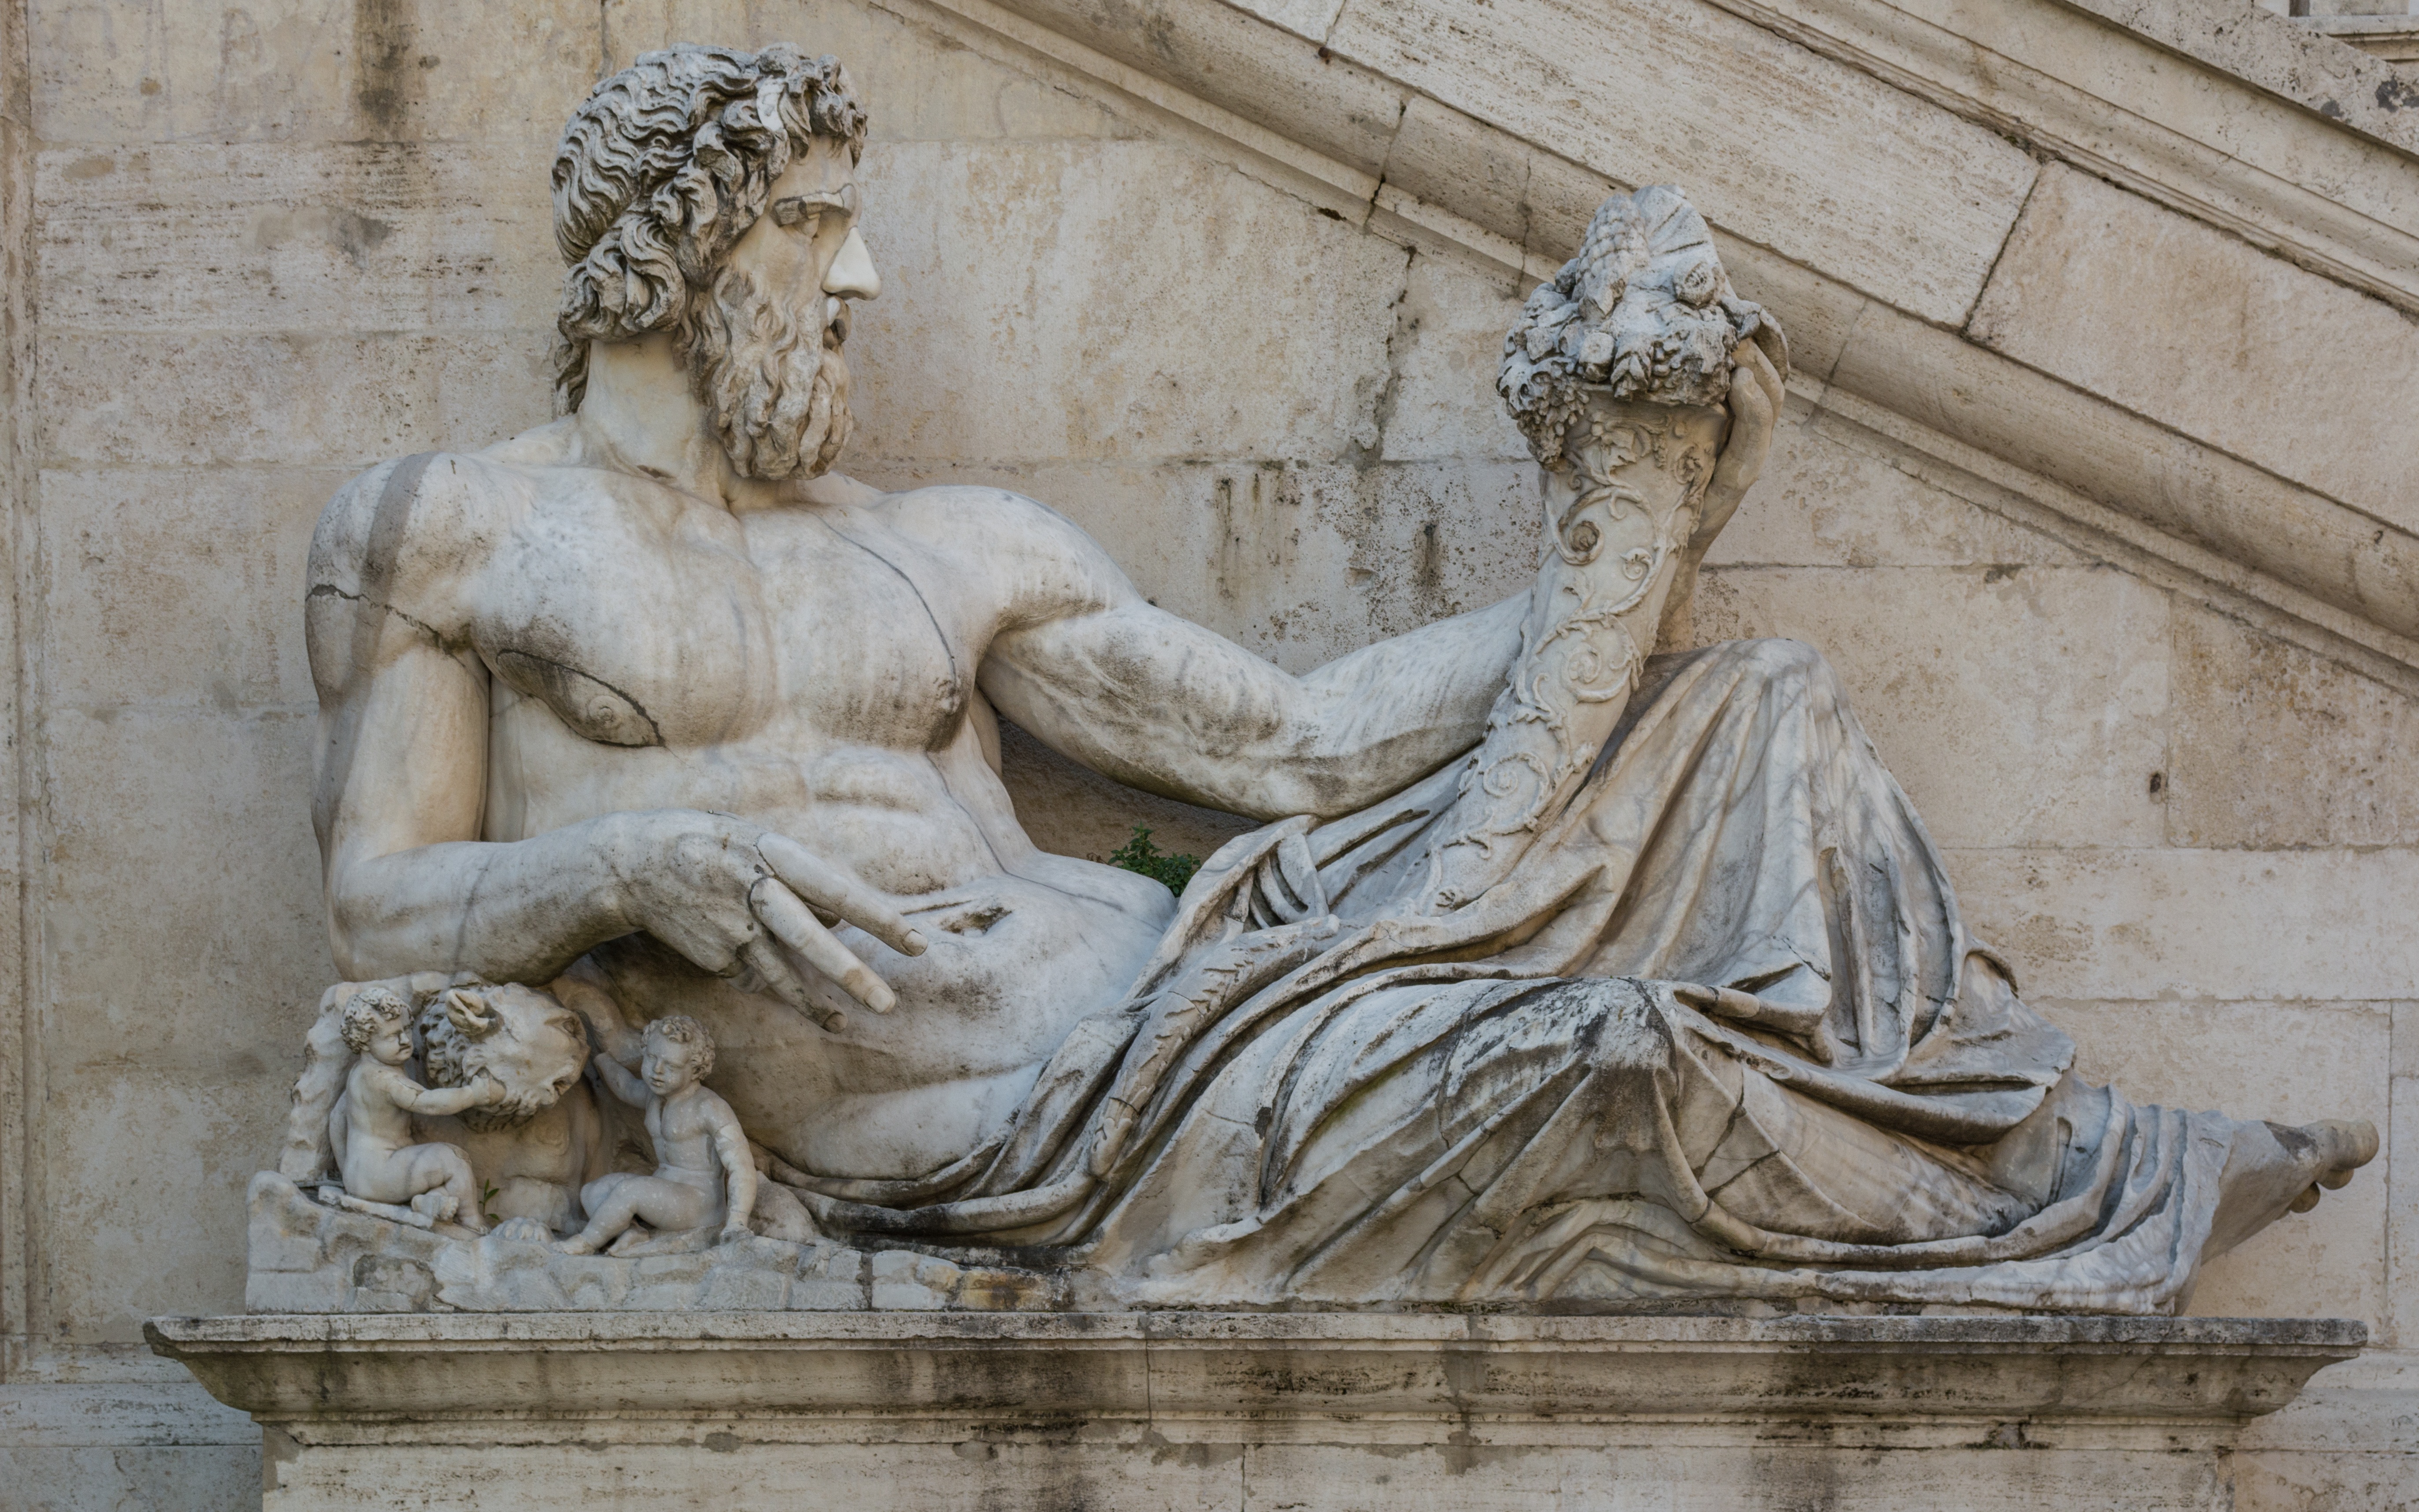
monument, statue, italy, sculpture, art, rome, temple, history, carving, relief, mythology, ancient rome, stone carving, ancient history, capitol square, capitol hill